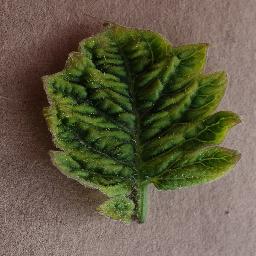
Label: Tomato___Tomato_Yellow_Leaf_Curl_Virus